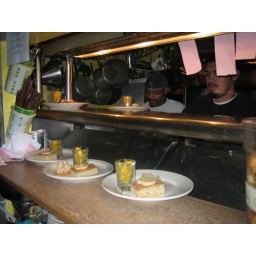
appetizers in kitchen window